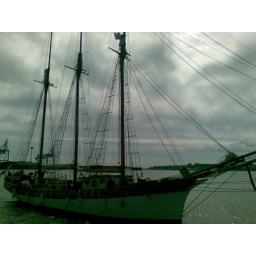
Party boat Kathrina. She was built in 1949 as a cargo ship, mainly transported sand and coal.